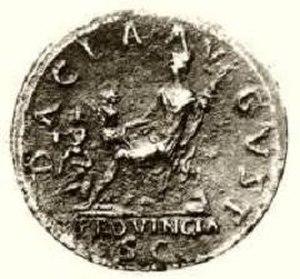
Médaille frappée par les Romains à l'occasion de la fondation de la province de Dacie. IIe siècle ap. J-C. (Collection de monnaies du Musée National de Hongrie, Budapest).
L’histoire de la Transylvanie comprend :